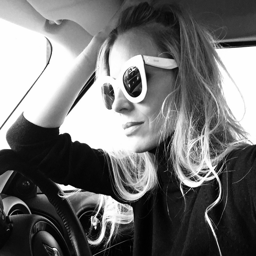
back person wears frames worthy of those sixties beauties beloved by person .